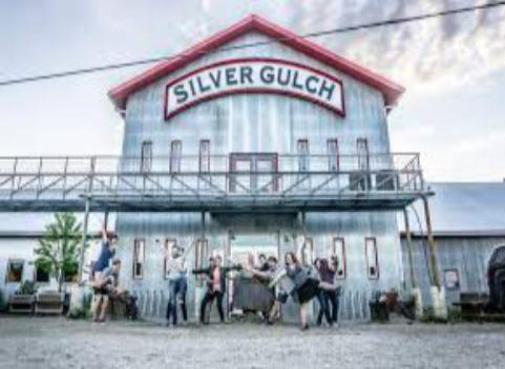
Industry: Food